Heptonstall

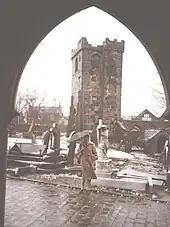
Heptonstall old church from the porch of the new church, 1984

The place-name 'Heptonstall' is first recorded as "Heptonstall" in the 1274 Wakefield Court Rolls, and in 1316 in the "Feudal Aids". The name means "the stall or stable in Hebden". The name 'Hebden' means "rose-hip dene or valley".